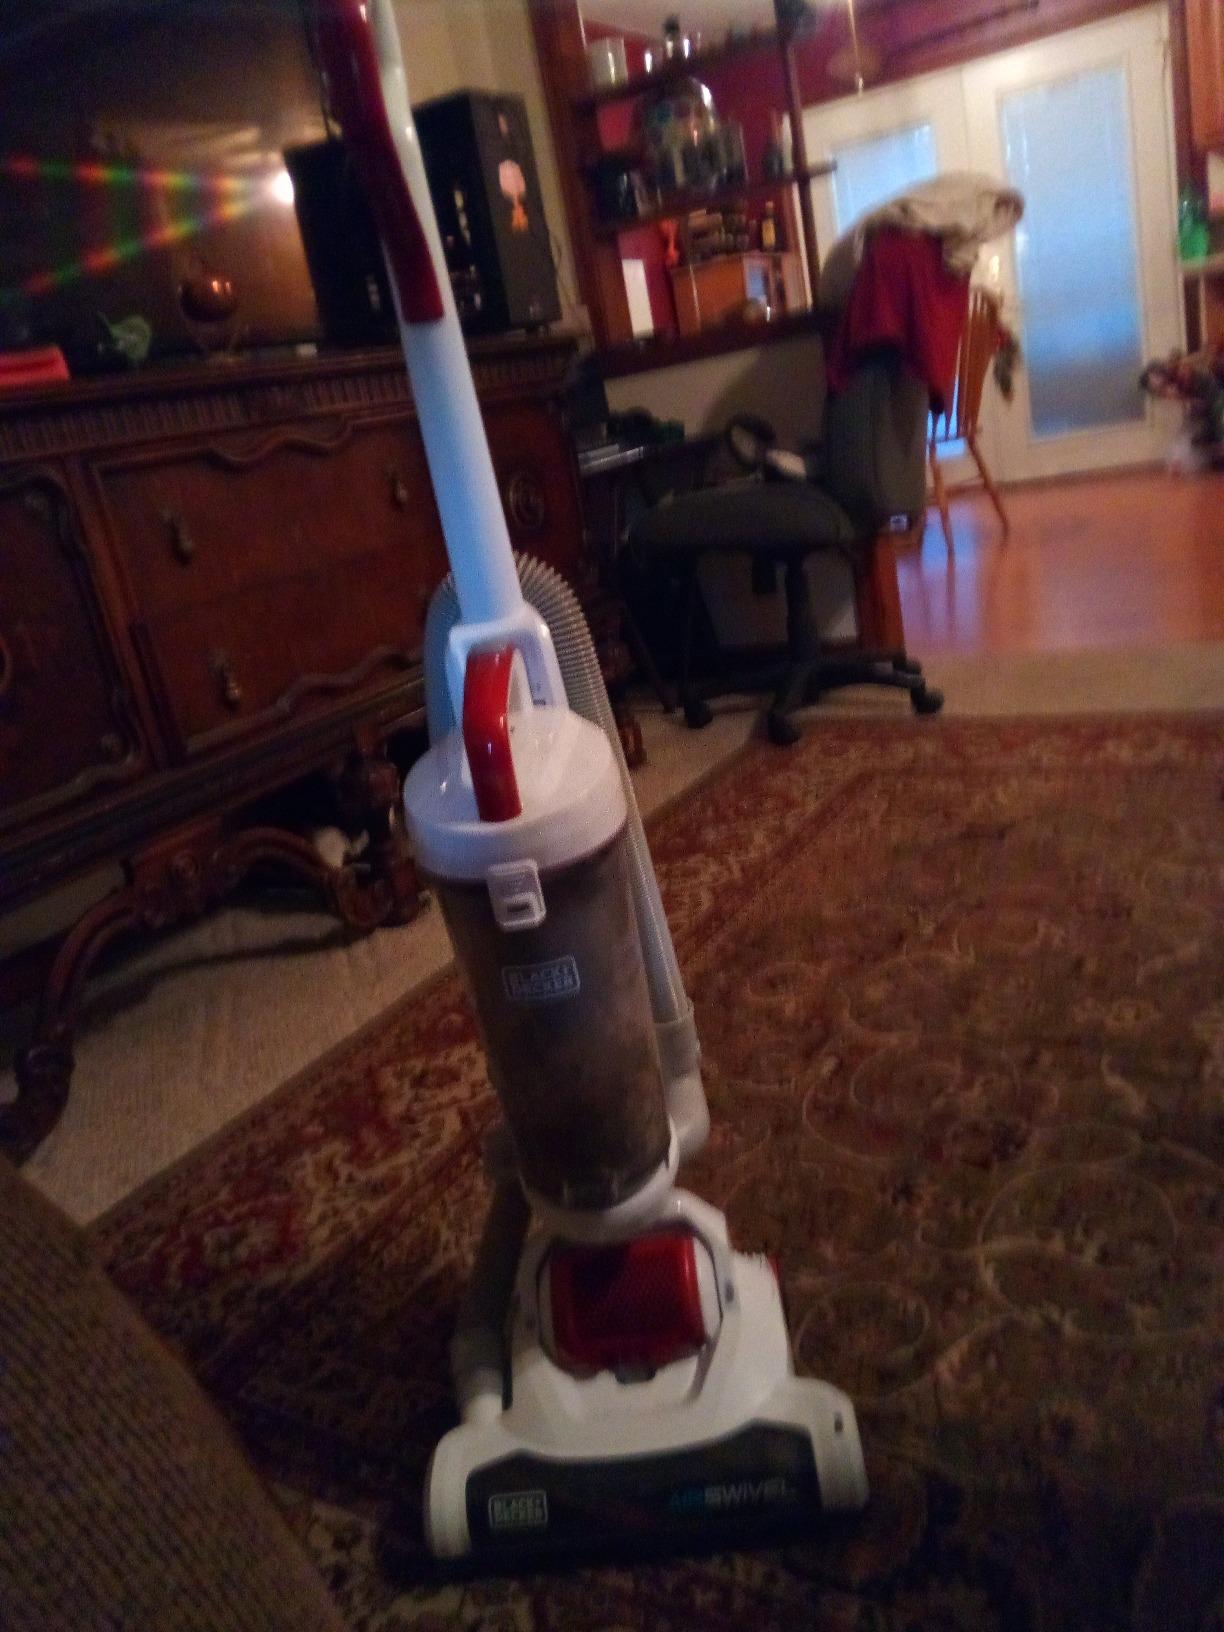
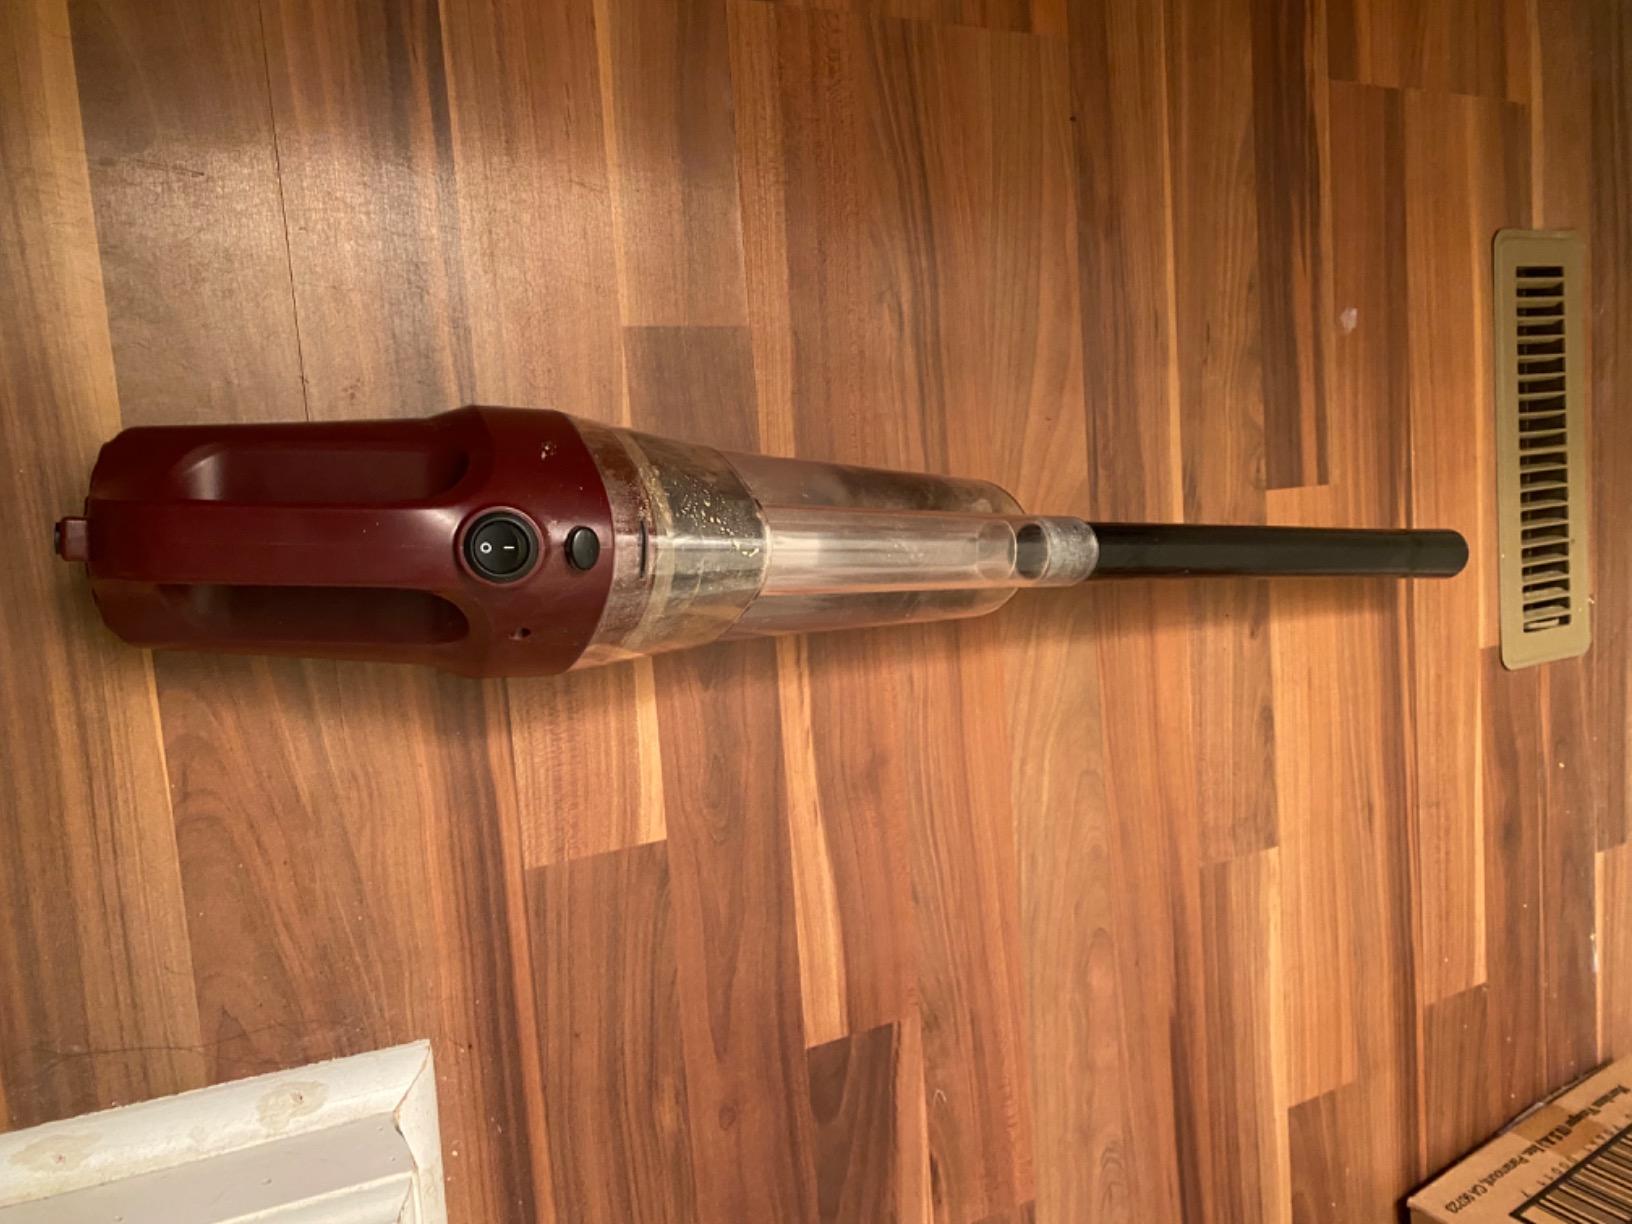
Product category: items_vacuum
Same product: no